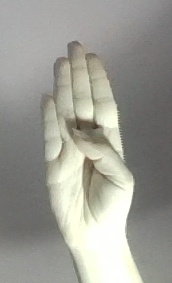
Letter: kaaf